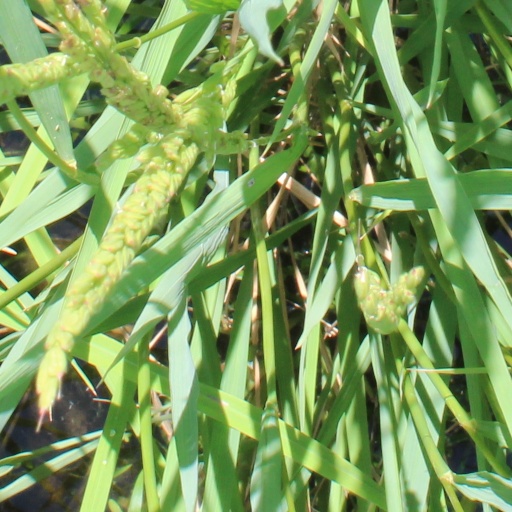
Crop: rice